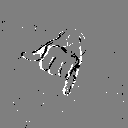
ASL letter: j